Northmoor Hill Wood

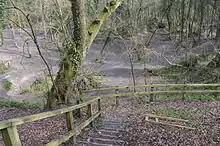
View of chalk quarry

Northmoor Hill Wood is an Local Nature Reserve in Denham in Buckinghamshire. It is also of geological interest.